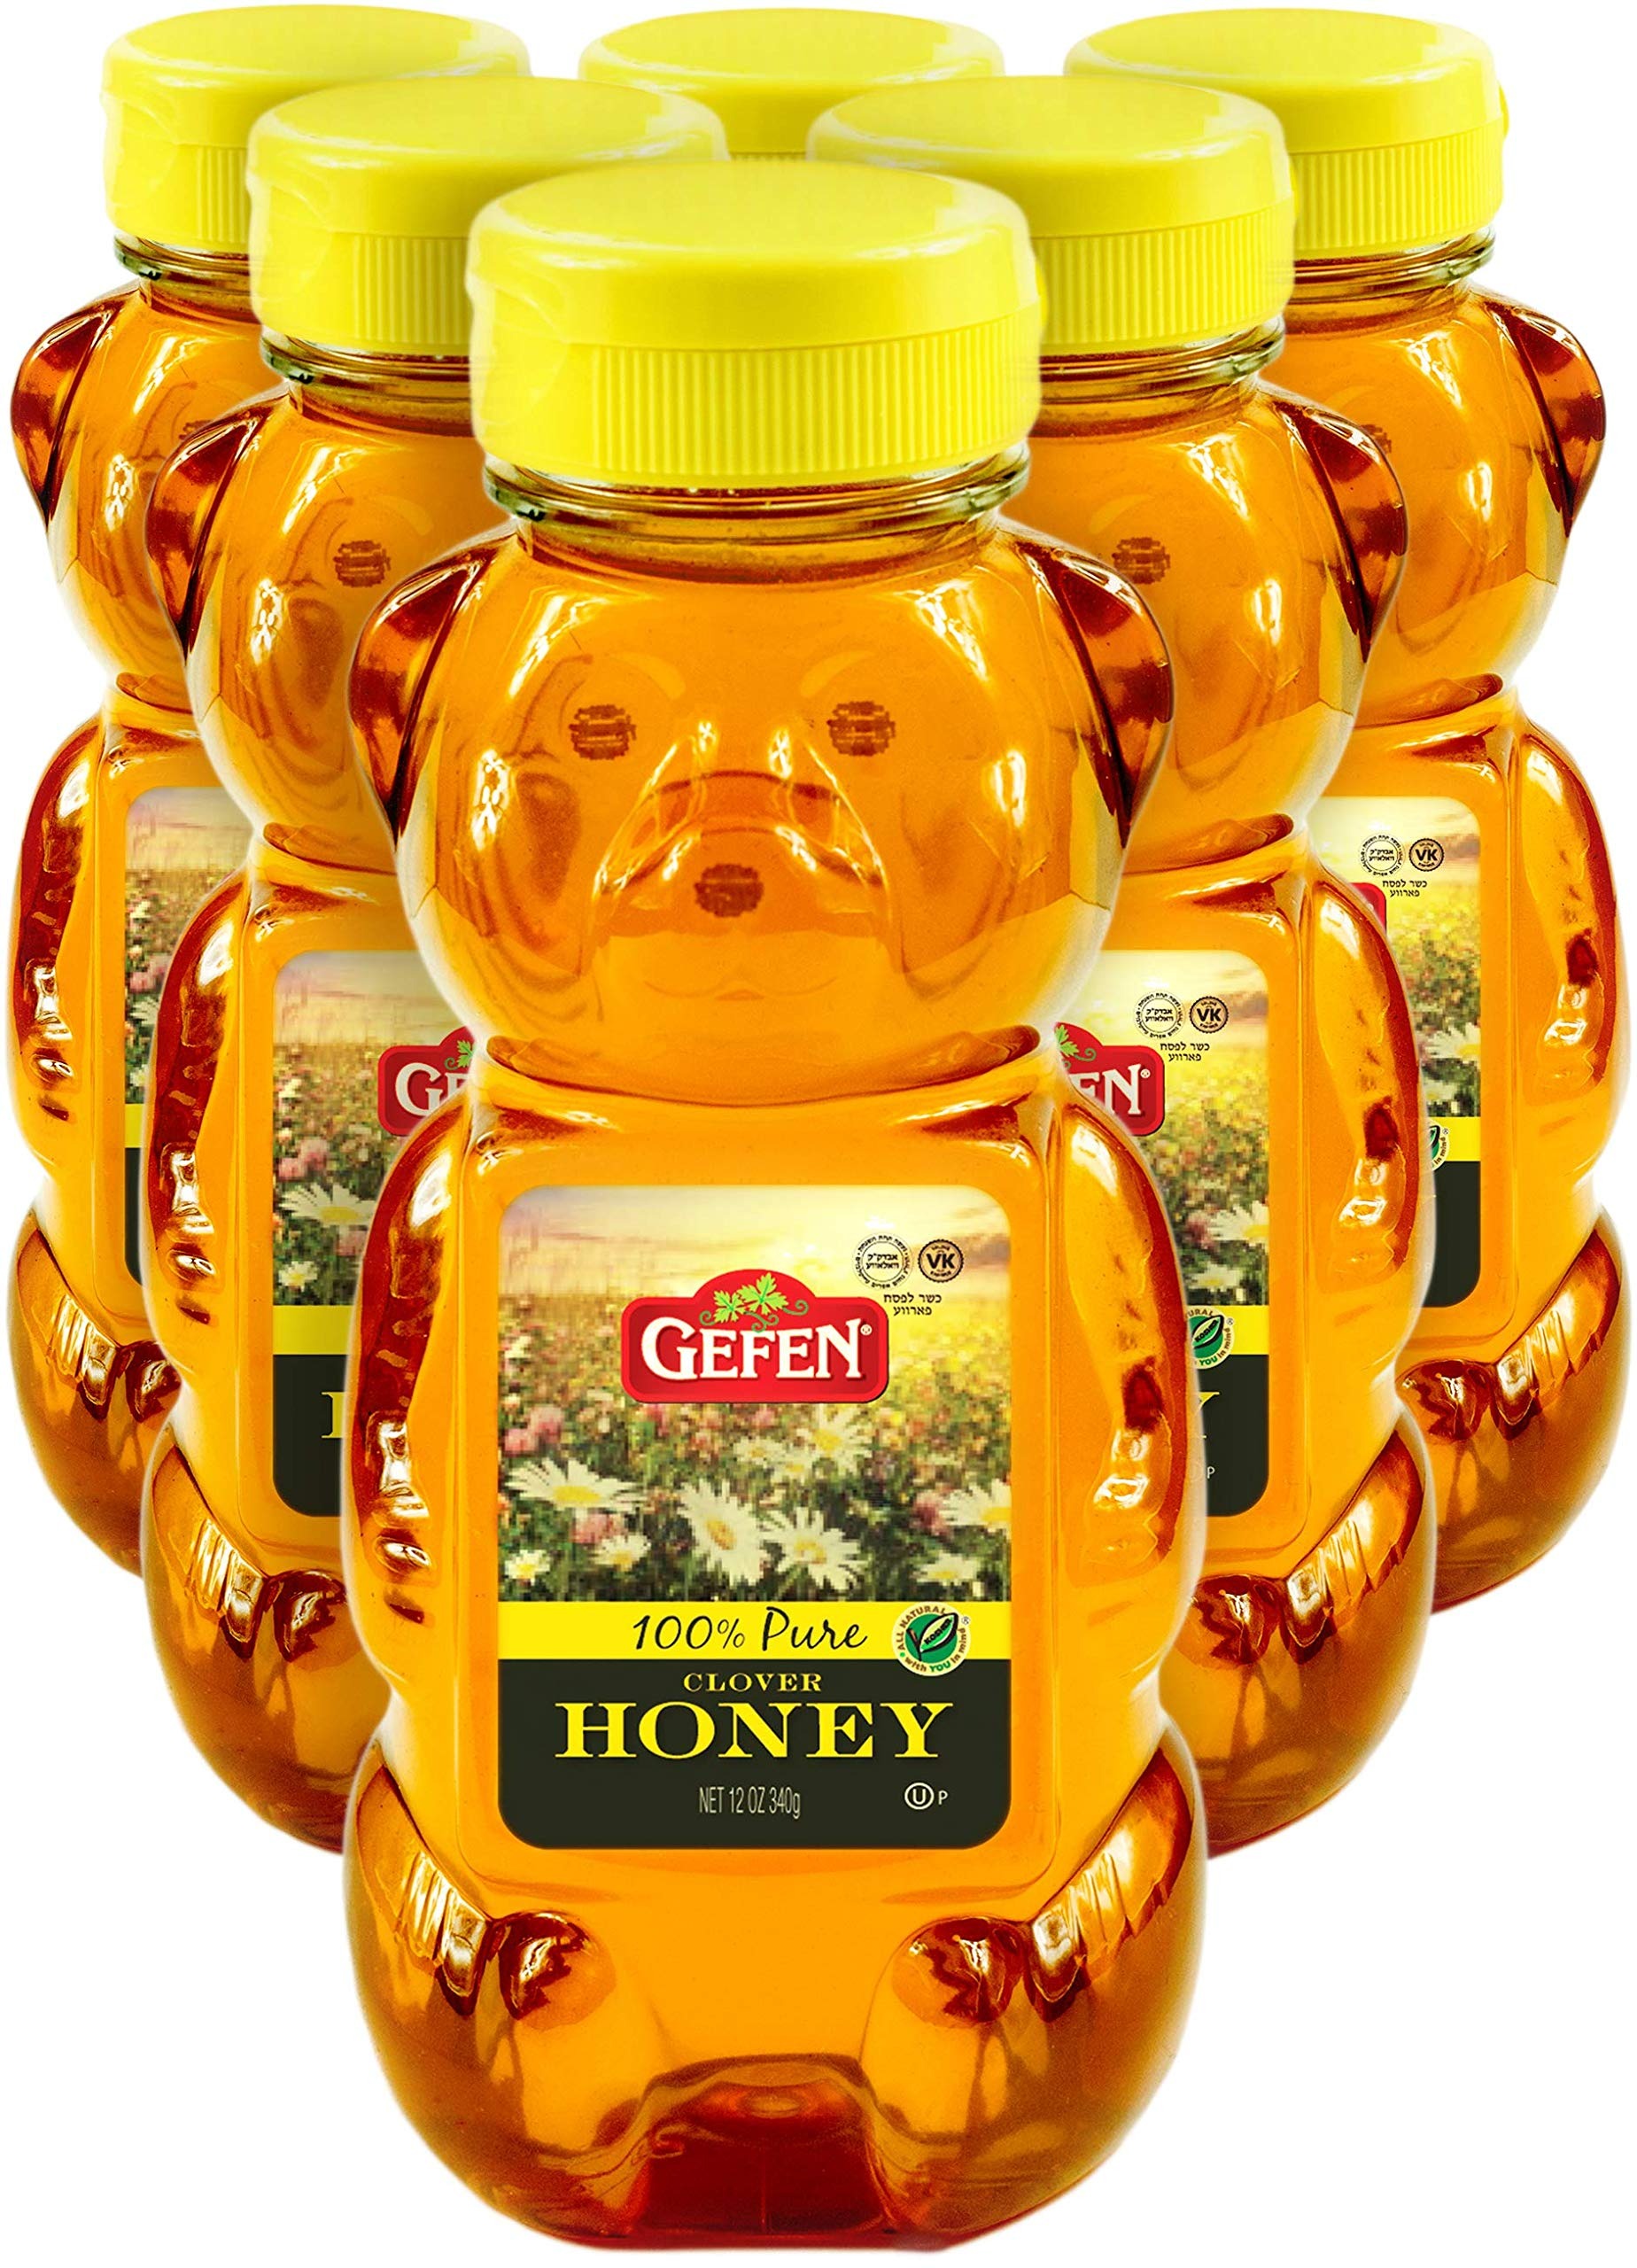
Item Name: Gefen US Grade A Honey Bears, 12oz (6 Pack) 100% Clover Honey, No Fillers, Gluten Free
Bullet Point 1: Non Organic product
Bullet Point 2: Pack of six, 12-Ounce (Total of 72-Ounce)
Bullet Point 3: 60 Calories in one serving, 0 Grams of sodium
Bullet Point 4: Kosher Parve OU-P ,
Value: 72.0
Unit: Ounce

Price: 4.99